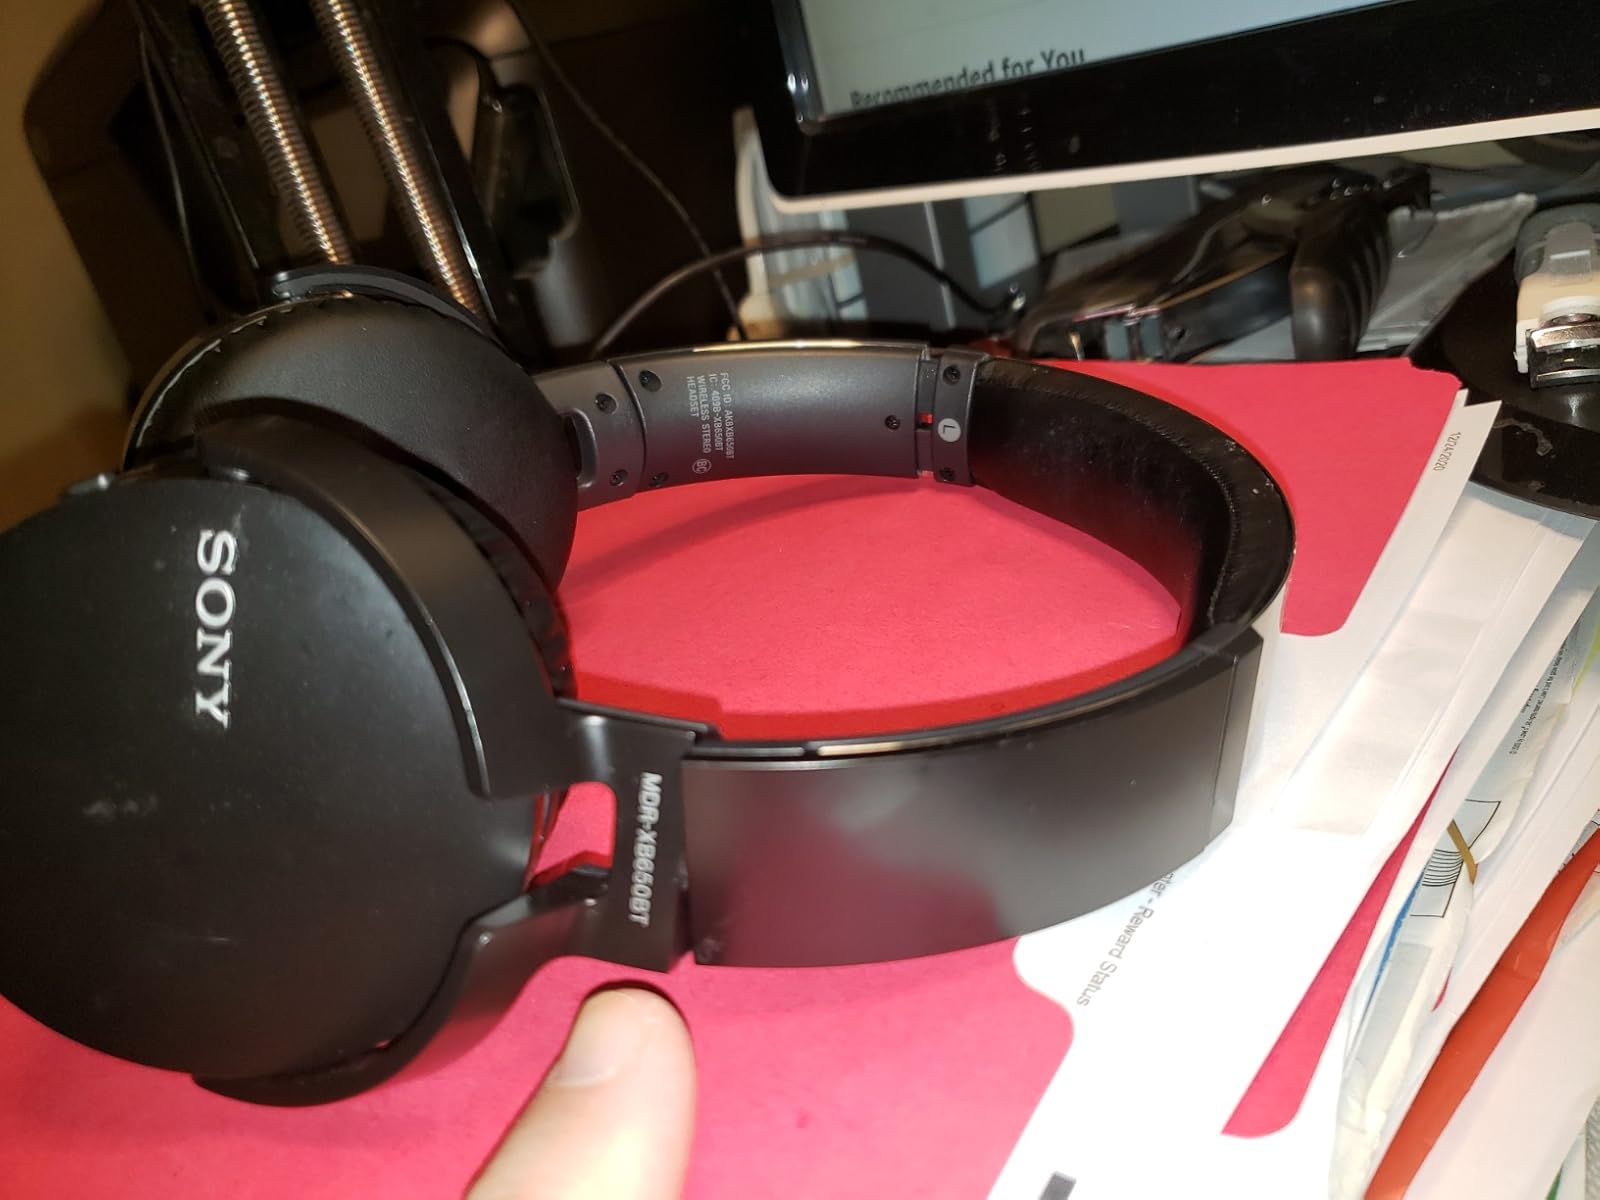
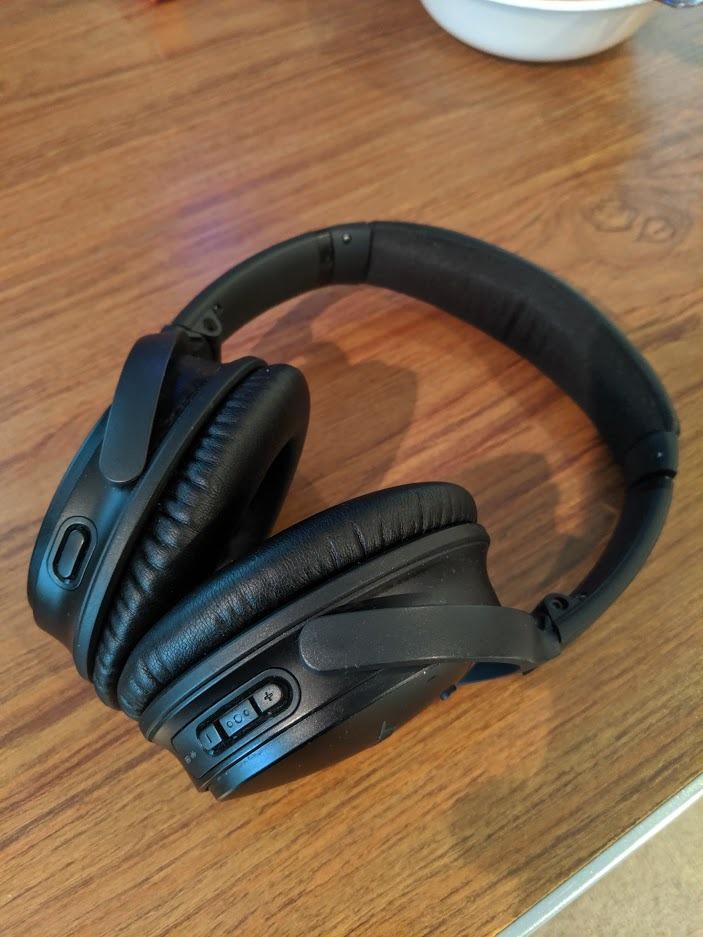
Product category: headphones
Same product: no